John Williams House (Savannah, Georgia)

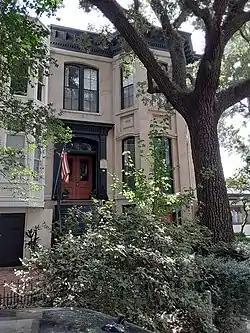
The building in 2021

The John Williams House is a home in Savannah, Georgia, United States. It is located at 17 West Jones Street and was constructed in 1883.